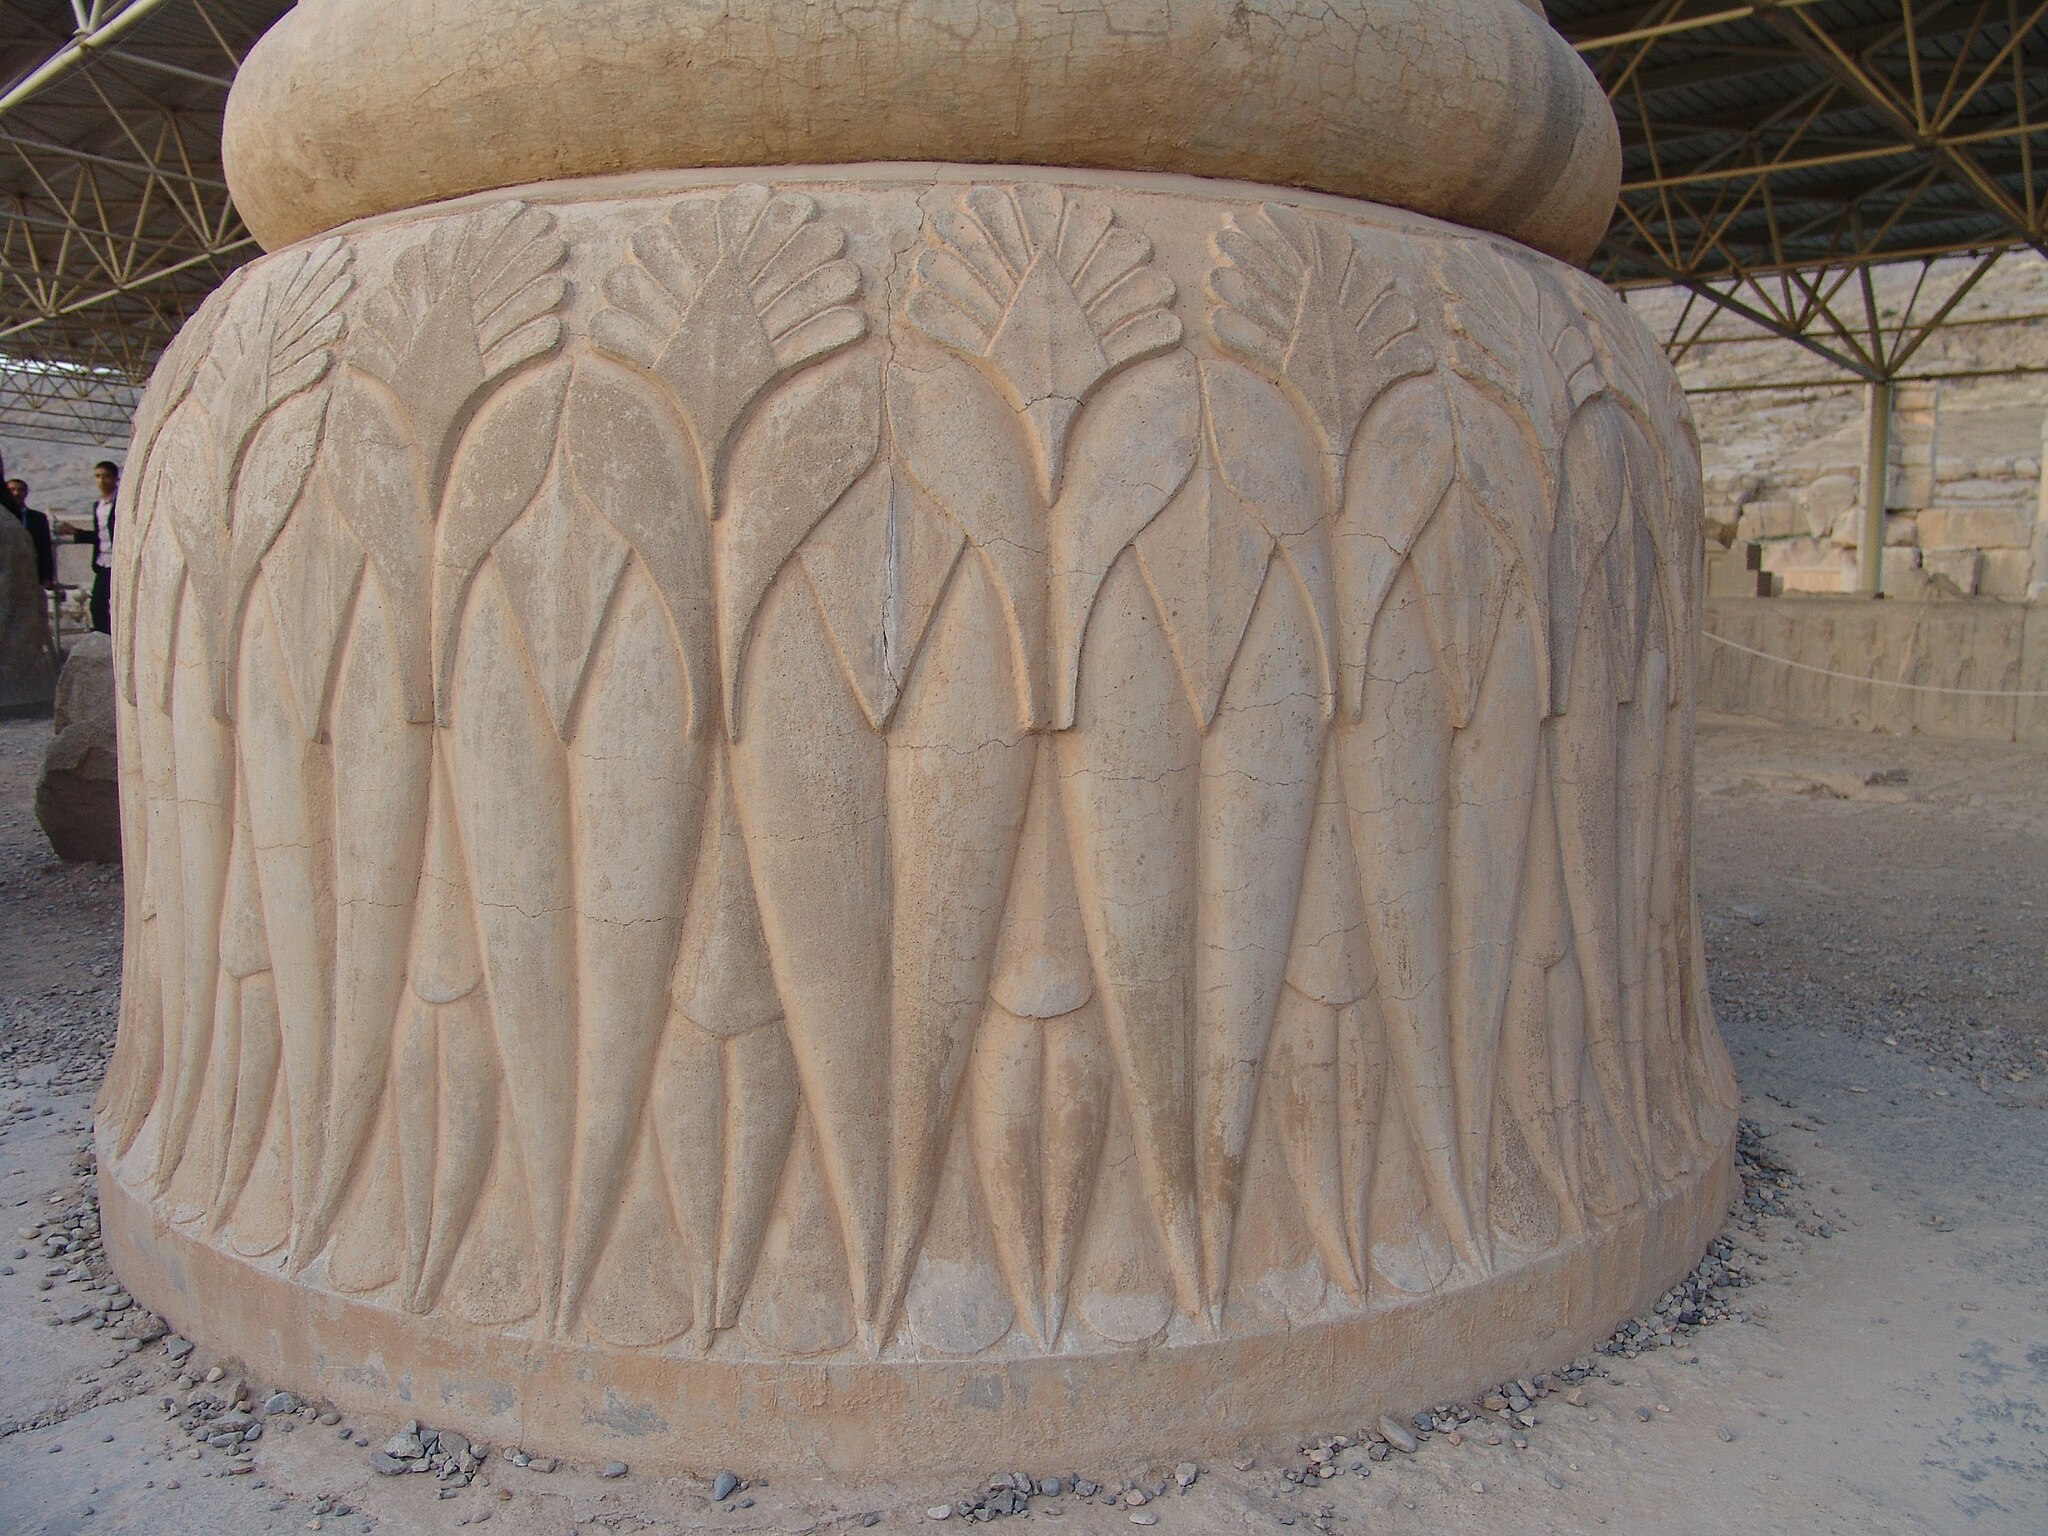
Title: Apadana Zir Sotoon
Description: Column of the Apadana of Persepolis
Date: 2008-03-19
Categories: GFDL, Taken with Sony DSC-F828, License migration redundant, Self-published work, Files with coordinates missing SDC location of creation, 2008 in Persepolis, Photos by Darafsh Kaviyani, Details of Apadana of Persepolis